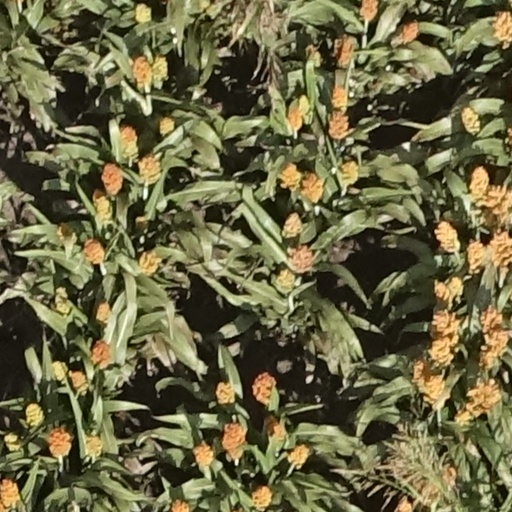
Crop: sorghum